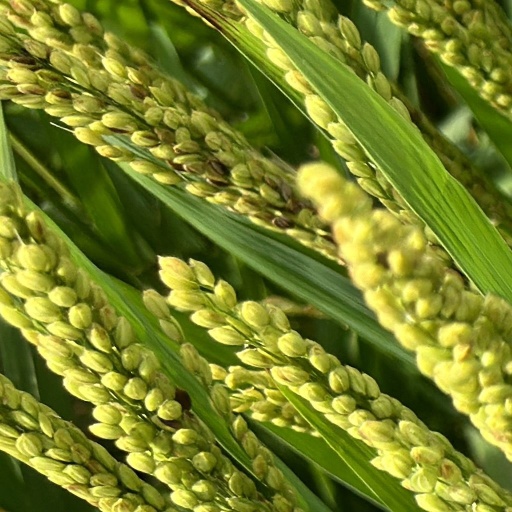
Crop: rice